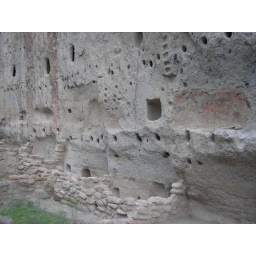
Holes in the wall of where logs once were that supported the roofs of their buildings